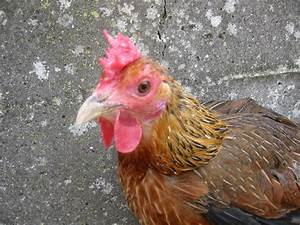
Label: gallina